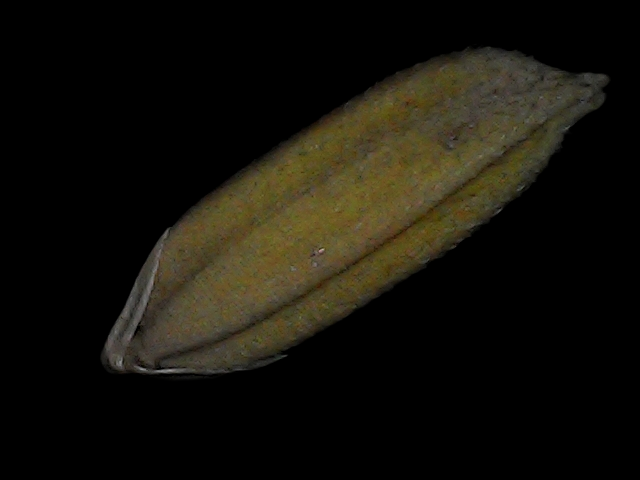
Rice variety: Bd72